Louis Dumar

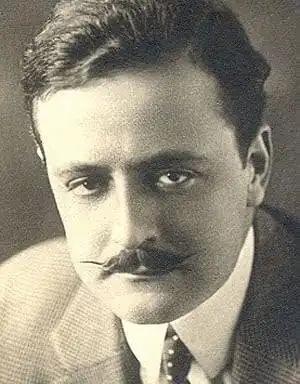
Louis Dumar in 1921

Louis Dumar (3 April 1896 – 15 December 1955) was an American actor with a brief career during the silent era. He is best remembered today for his role as Tigellinus in "Salomé" (1922).